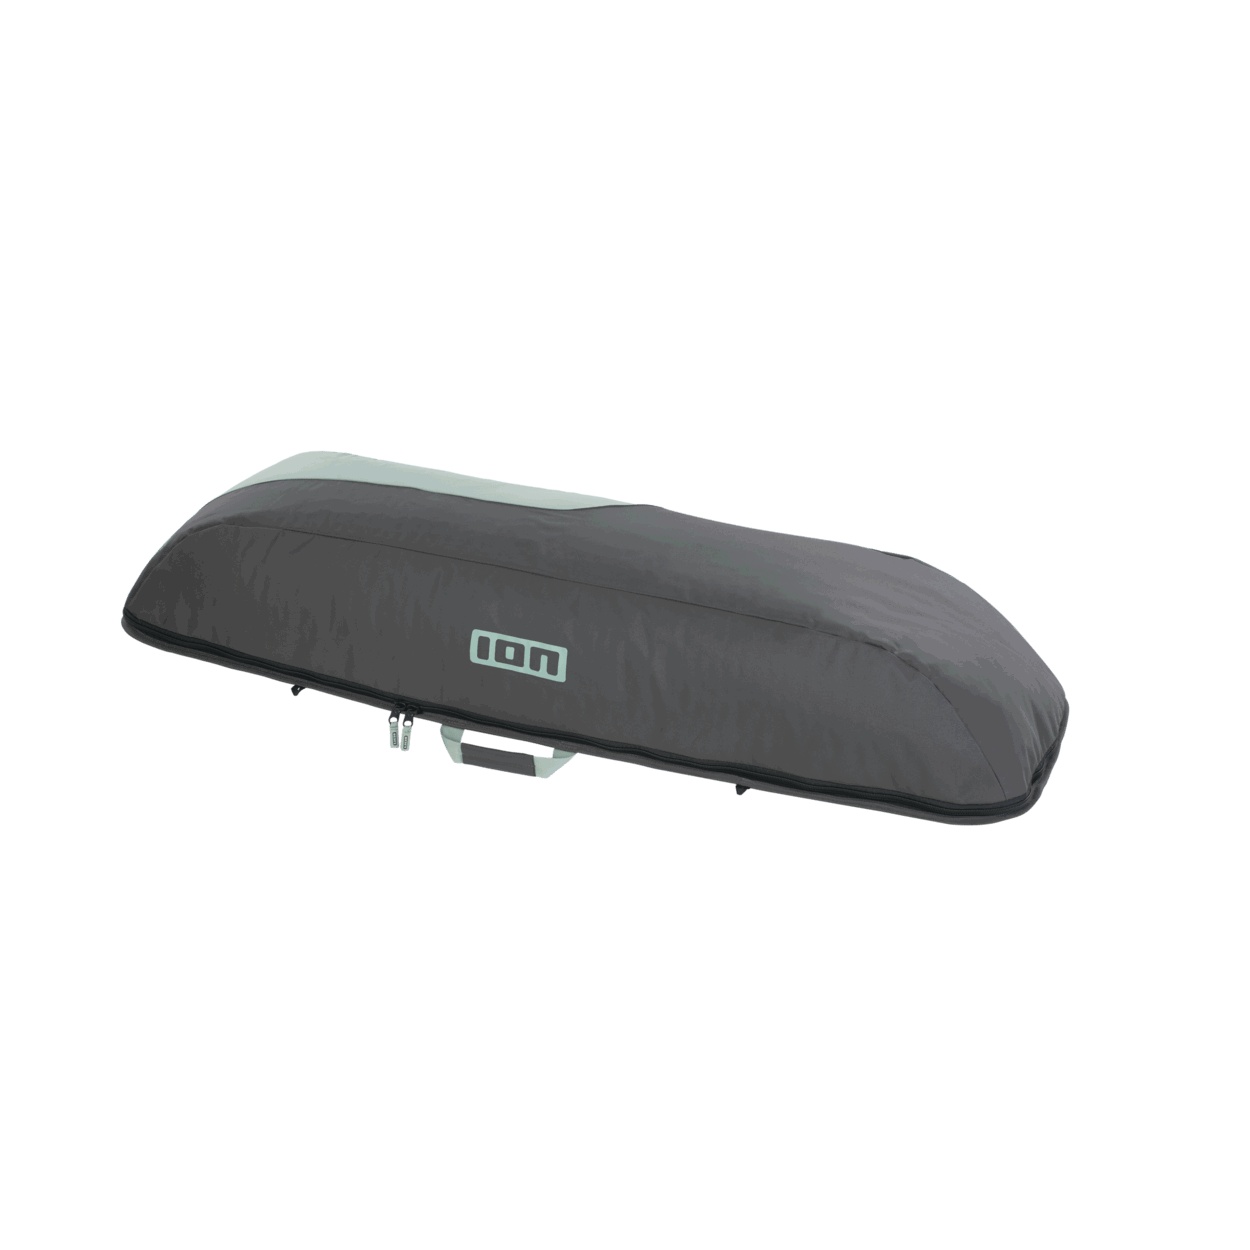
ION Wake Boardbag Core
The Wake board bag Core fits one board and pair of boots making it the perfect storage option for your daily gear. A durable 100% recycled outer shell and strong webbing around the edges provide cover & keep all your stuff together. Small accessories can be stored in small pocket. Off white PE on the bottom makes sure your gear doesn't heat up in the sun & keeps the inside cool. Compatible with Shoulder strap Core for improved travel comfort.
Brand: ION Water
Category: Sporting Goods > Outdoor Recreation > Boating & Water Sports > Towed Water Sports > Wakeboarding